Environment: real
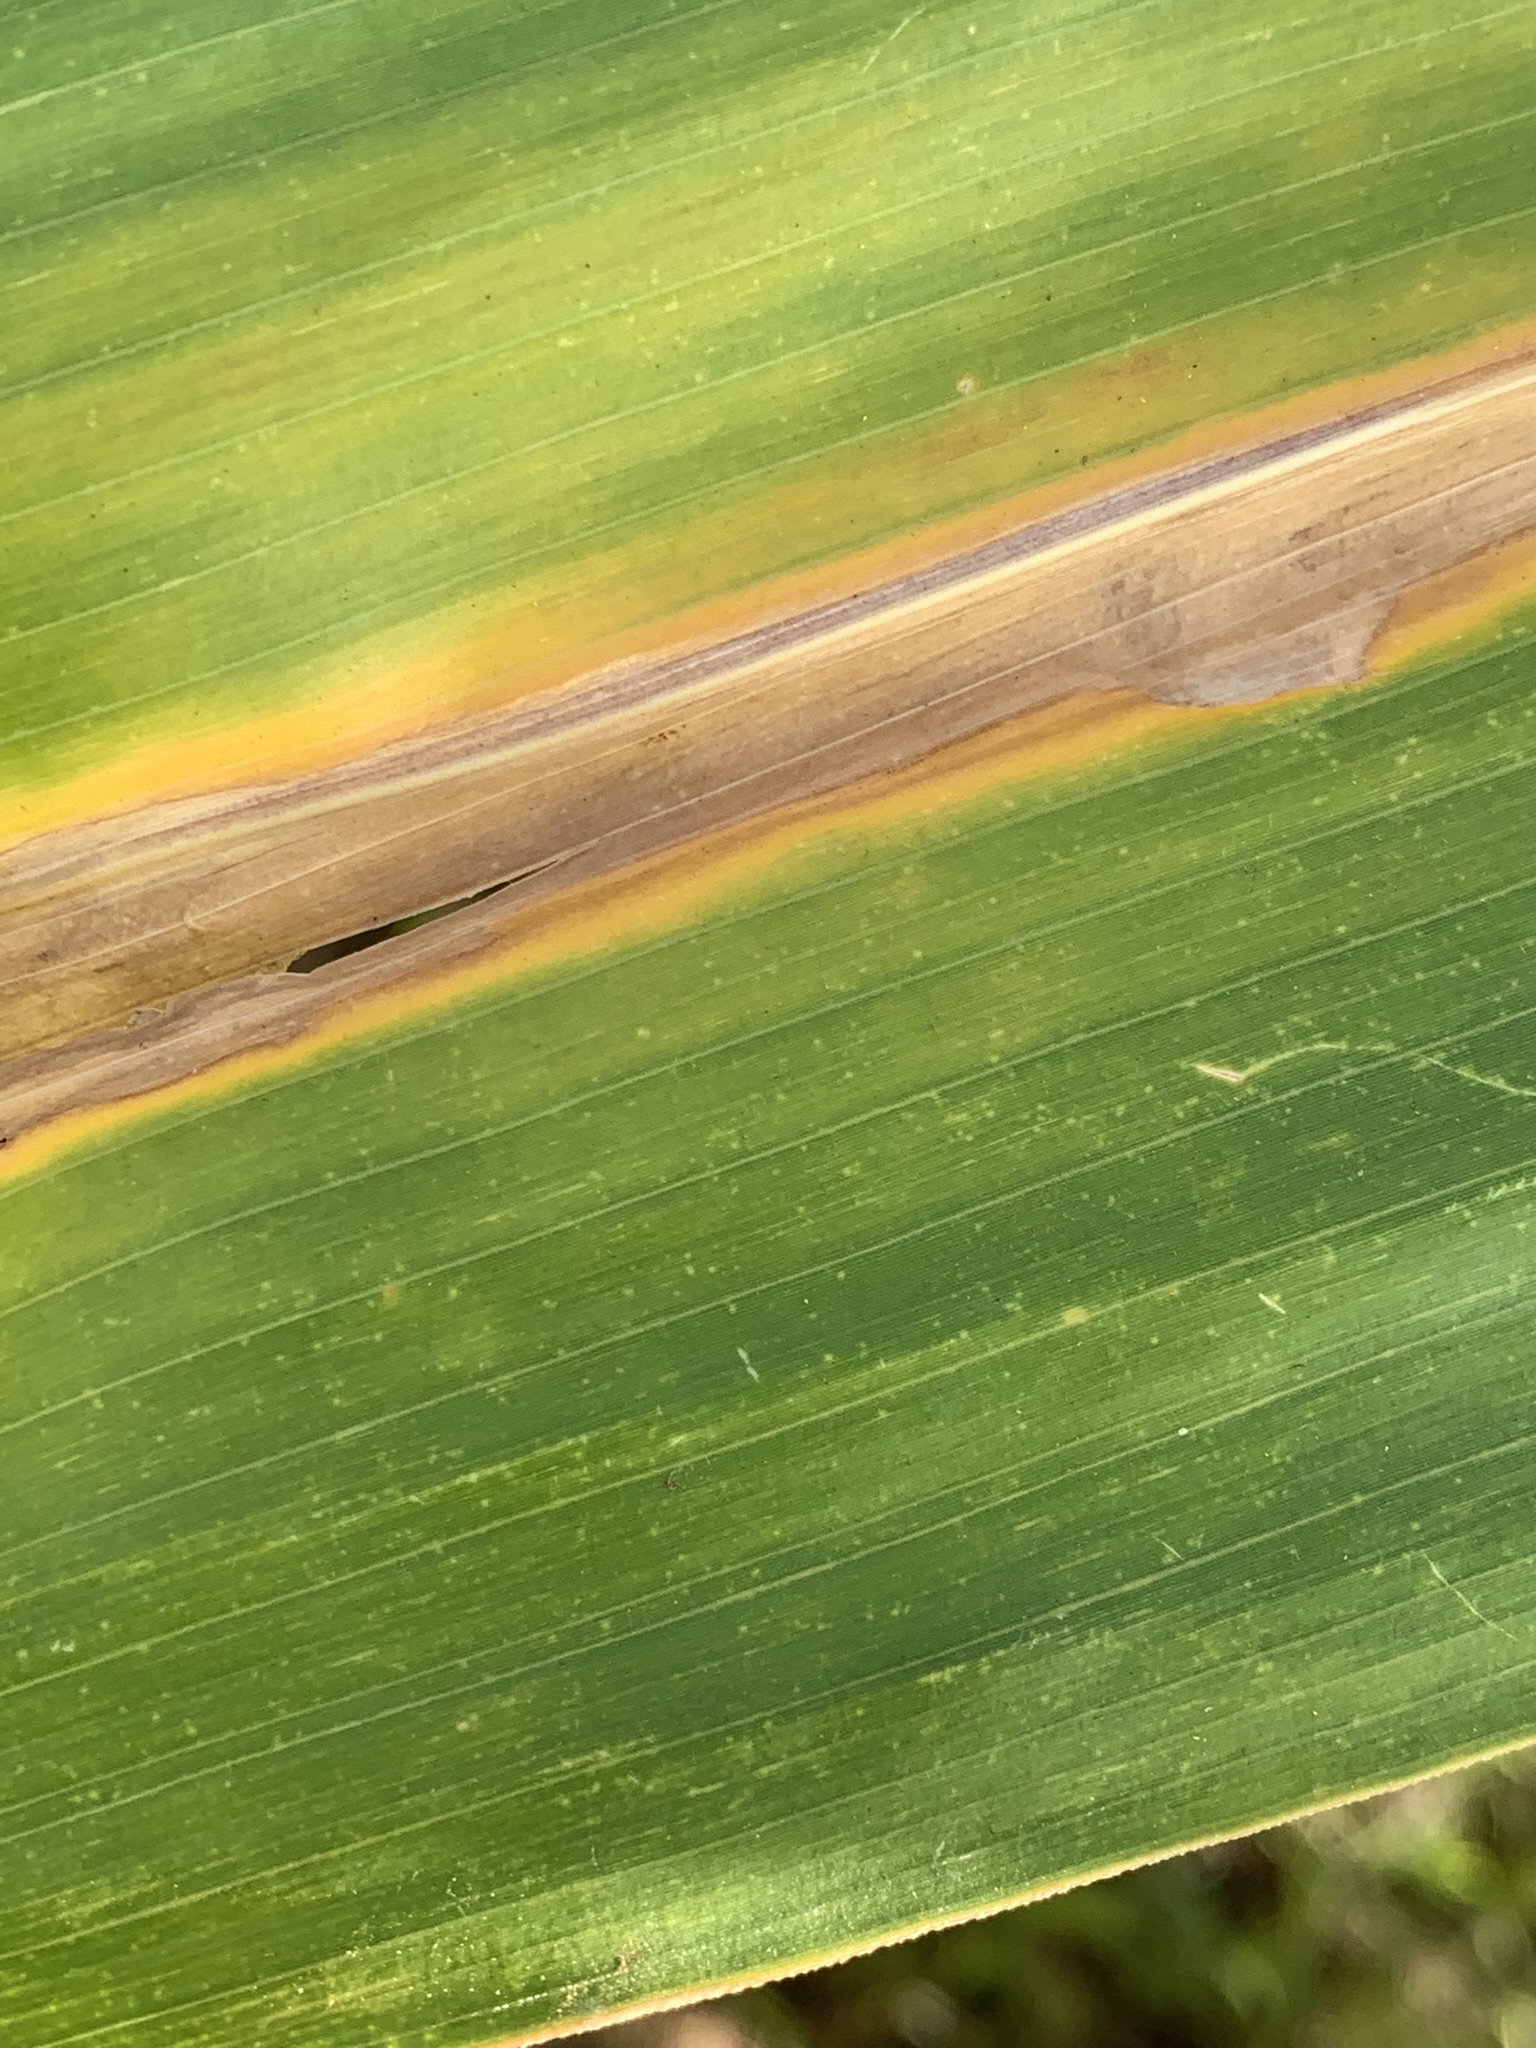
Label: lethal_necrosis